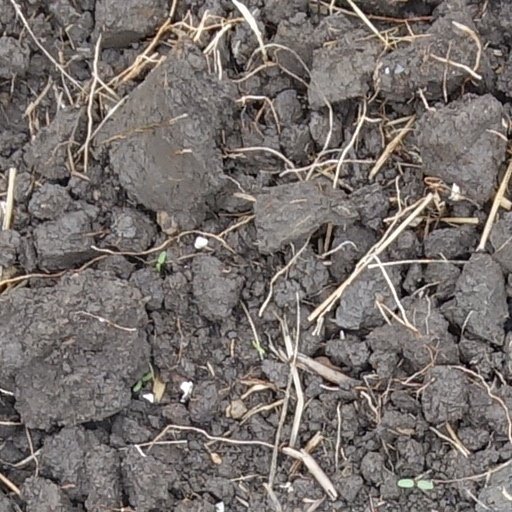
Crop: wheat